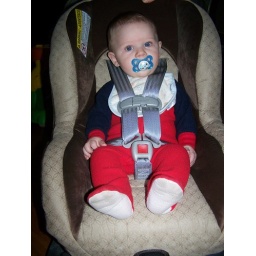
Benny in his big boy seat